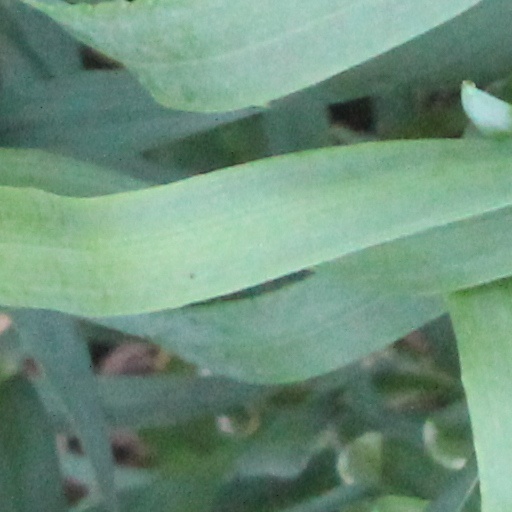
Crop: wheat